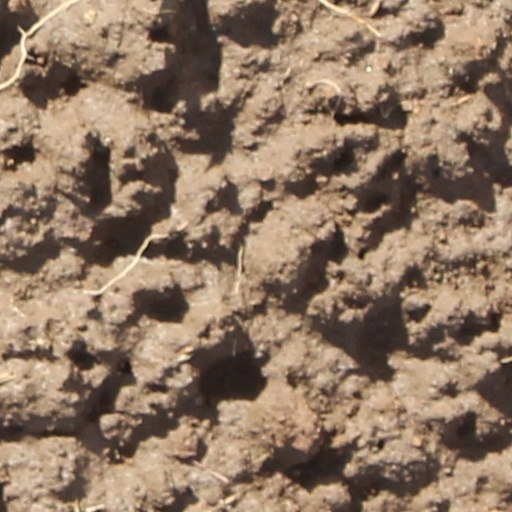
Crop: wheat